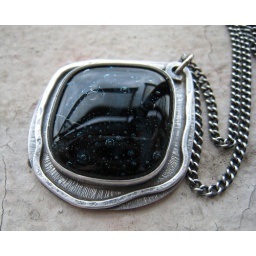
Cabochon of black glass fused with copper foil, set in sterling silver.